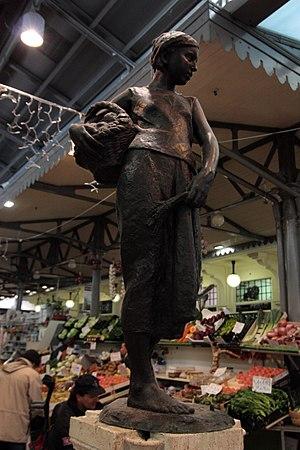
Modène est une ville italienne, chef-lieu de la province du même nom située en Émilie-Romagne. Avec ses 180 000 habitants, Modène est la 21ᵉ ville d’Italie pour ce qui est de la population.